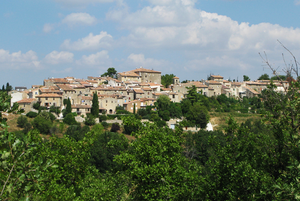
Village d'Artignosc-sur-Verdon, côté sud
La communauté de communes Lacs et Gorges du Verdon a pris effet le 1ᵉʳ janvier 2014 et regroupe initialement onze communes du département du Var. Le 1ᵉʳ janvier 2017, cinq communes supplémentaires rejoignent l'intercommunalité.
Artignosc-sur-Verdon est une commune française du département du Var, en région Provence-Alpes-Côte d'Azur.